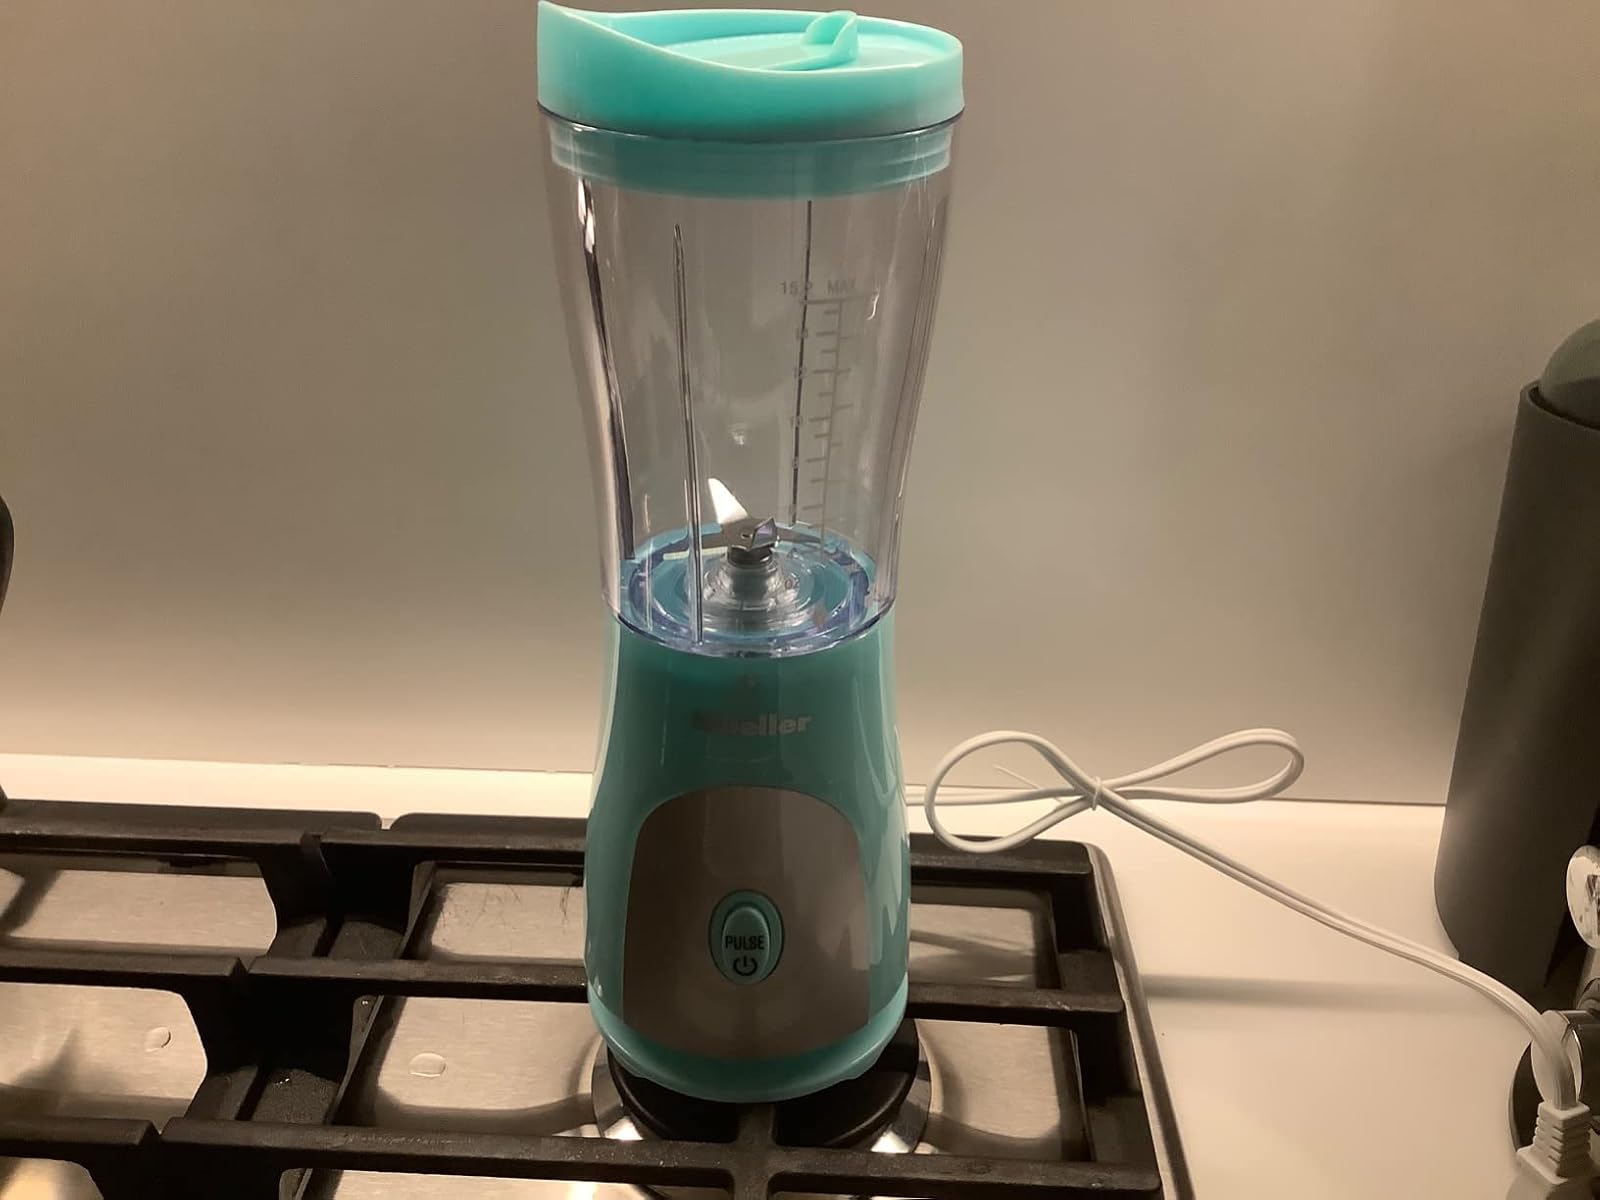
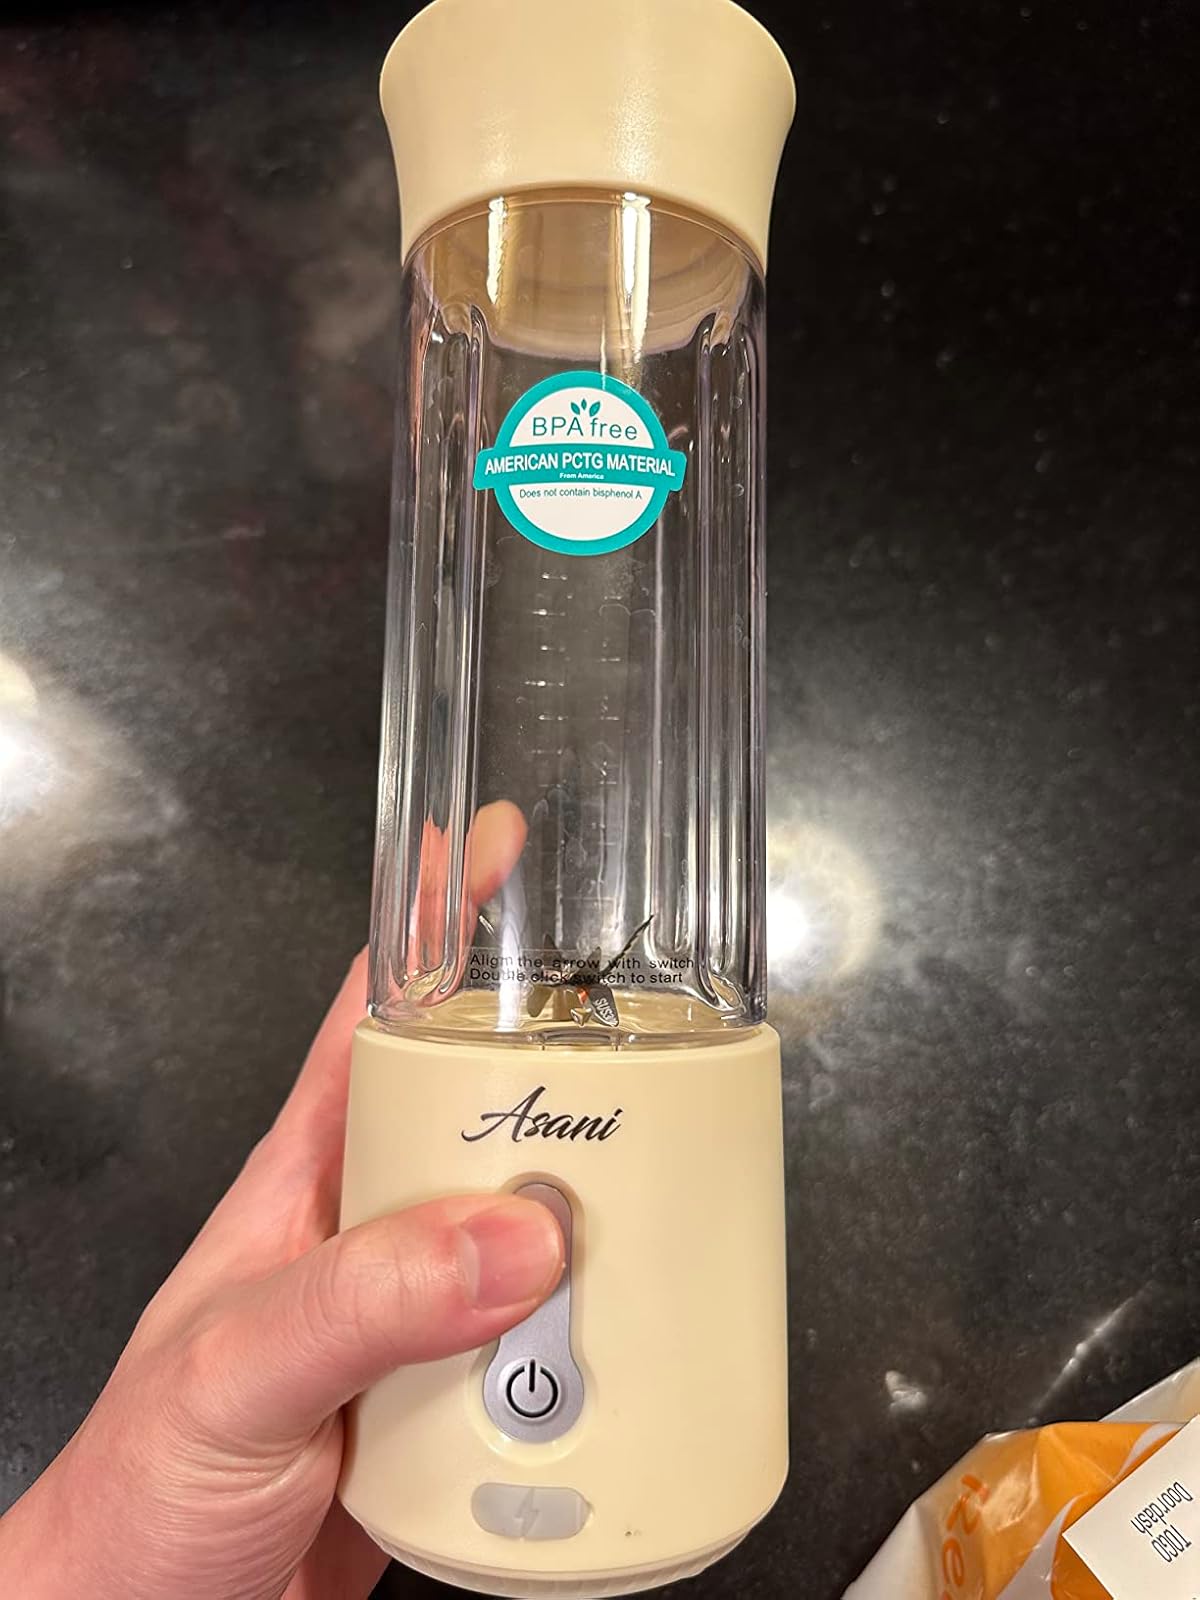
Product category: items_blender
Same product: no